Agrostis vinealis

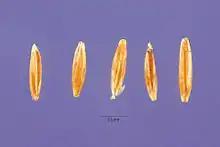
"Agrostis vinealis" seeds

The plant is tall, wide and is both perennial and caespitose with elongated rhizomes. The culms are long and erect. It eciliate membrane have a ligule which is long and is obtuse. Leaf-blades are flat, scabrous, and are by . The panicle is long and is inflorescenced, lanceolate, open and reddish-purple in colour.